Tashi Wangdi

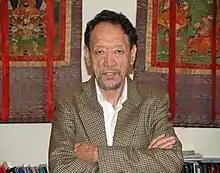
Tashi Wangdi

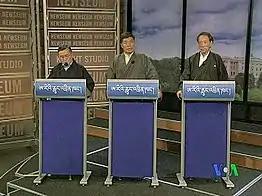
Tenzin Tethong (l), Lobsang Sangay (c) and Tashi Wangdi (r) Prime Minister of the Tibetan Government-in-Exile debate in Washington on an internationally-televised debate, 1 March 2011

Tashi Wangdi (15 April 1947 – 1 May 2025) was the representative to the Americas of the Dalai Lama, Tenzin Gyatso, from 16 April 2005 to 2008. From 1966 he served the Central Tibetan Administration, Tibet's government-in-exile. He held the position of kalon, or cabinet minister, in virtually every major department, including the Department of Religion and Culture, Department of Home, Department of Education, Department of Information and International Relations, Department of Security, and Department of Health.